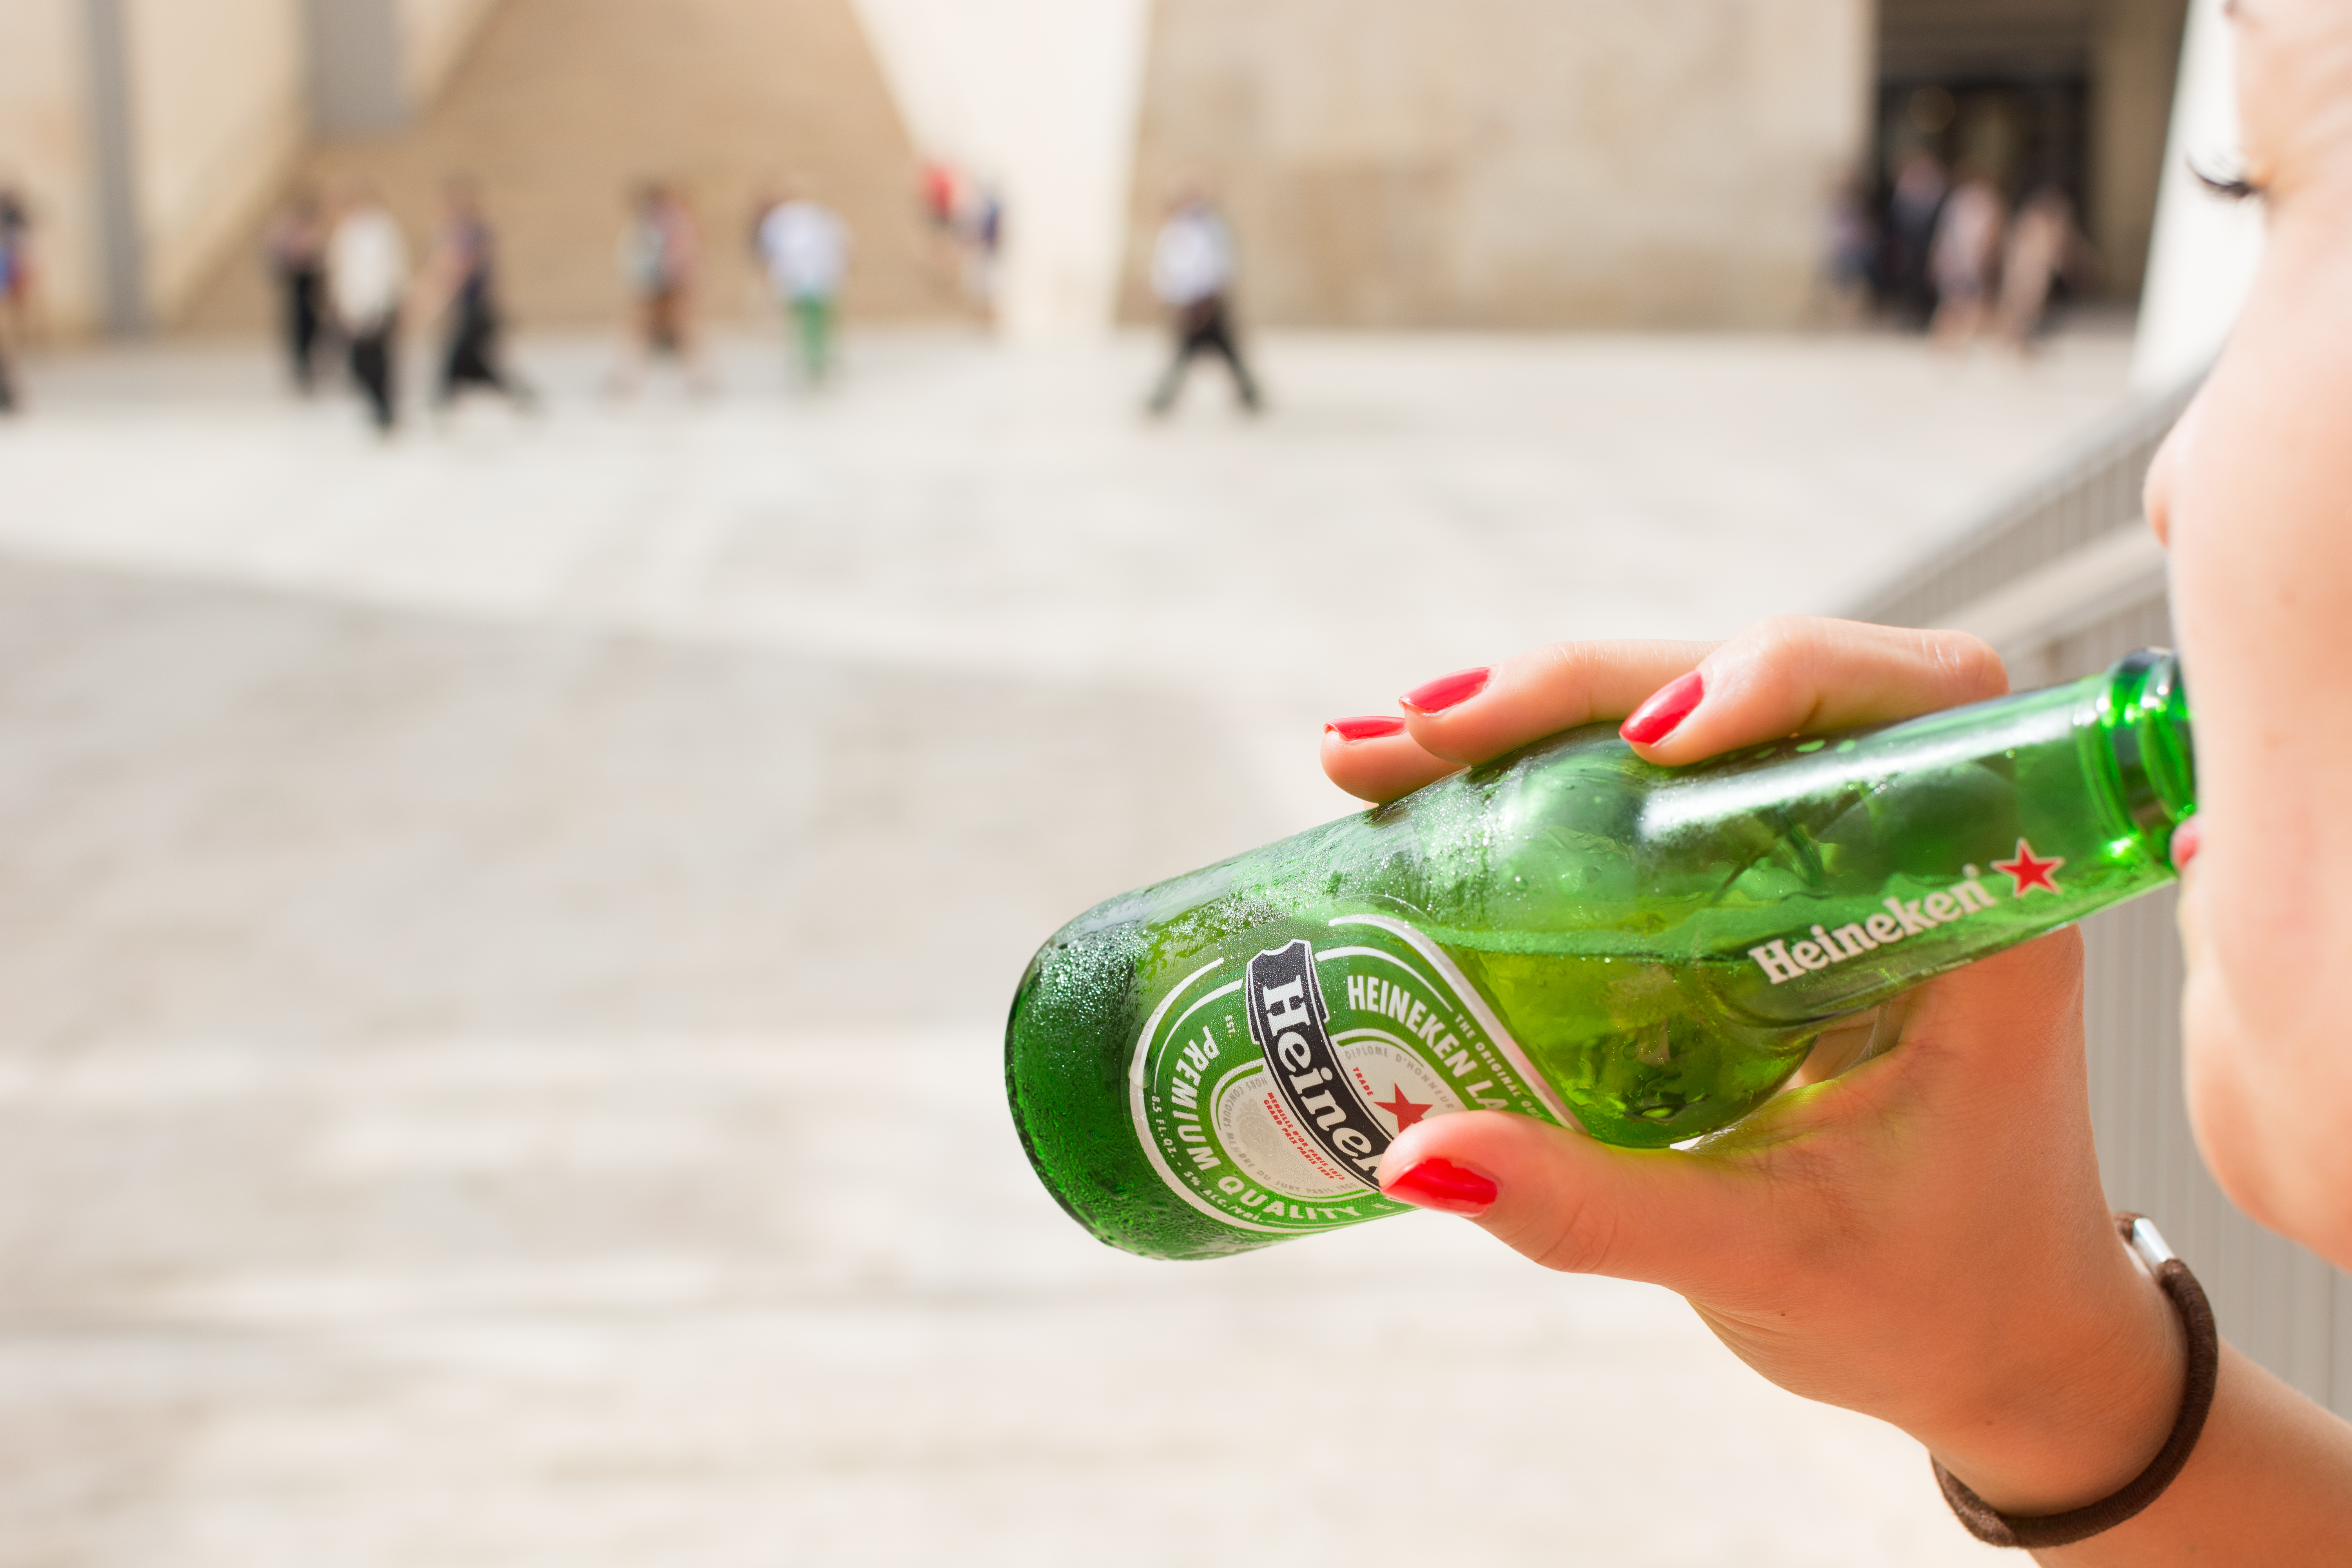
drink, bottle, hand, soft drink, juice